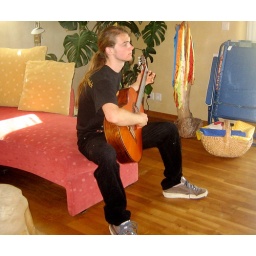
Andrew plays Markus's guitar at our exchange family's house in Eschenz.